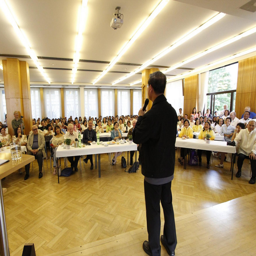
in his talk , person found a listening and well - engaged audience eager to listen and meet him .